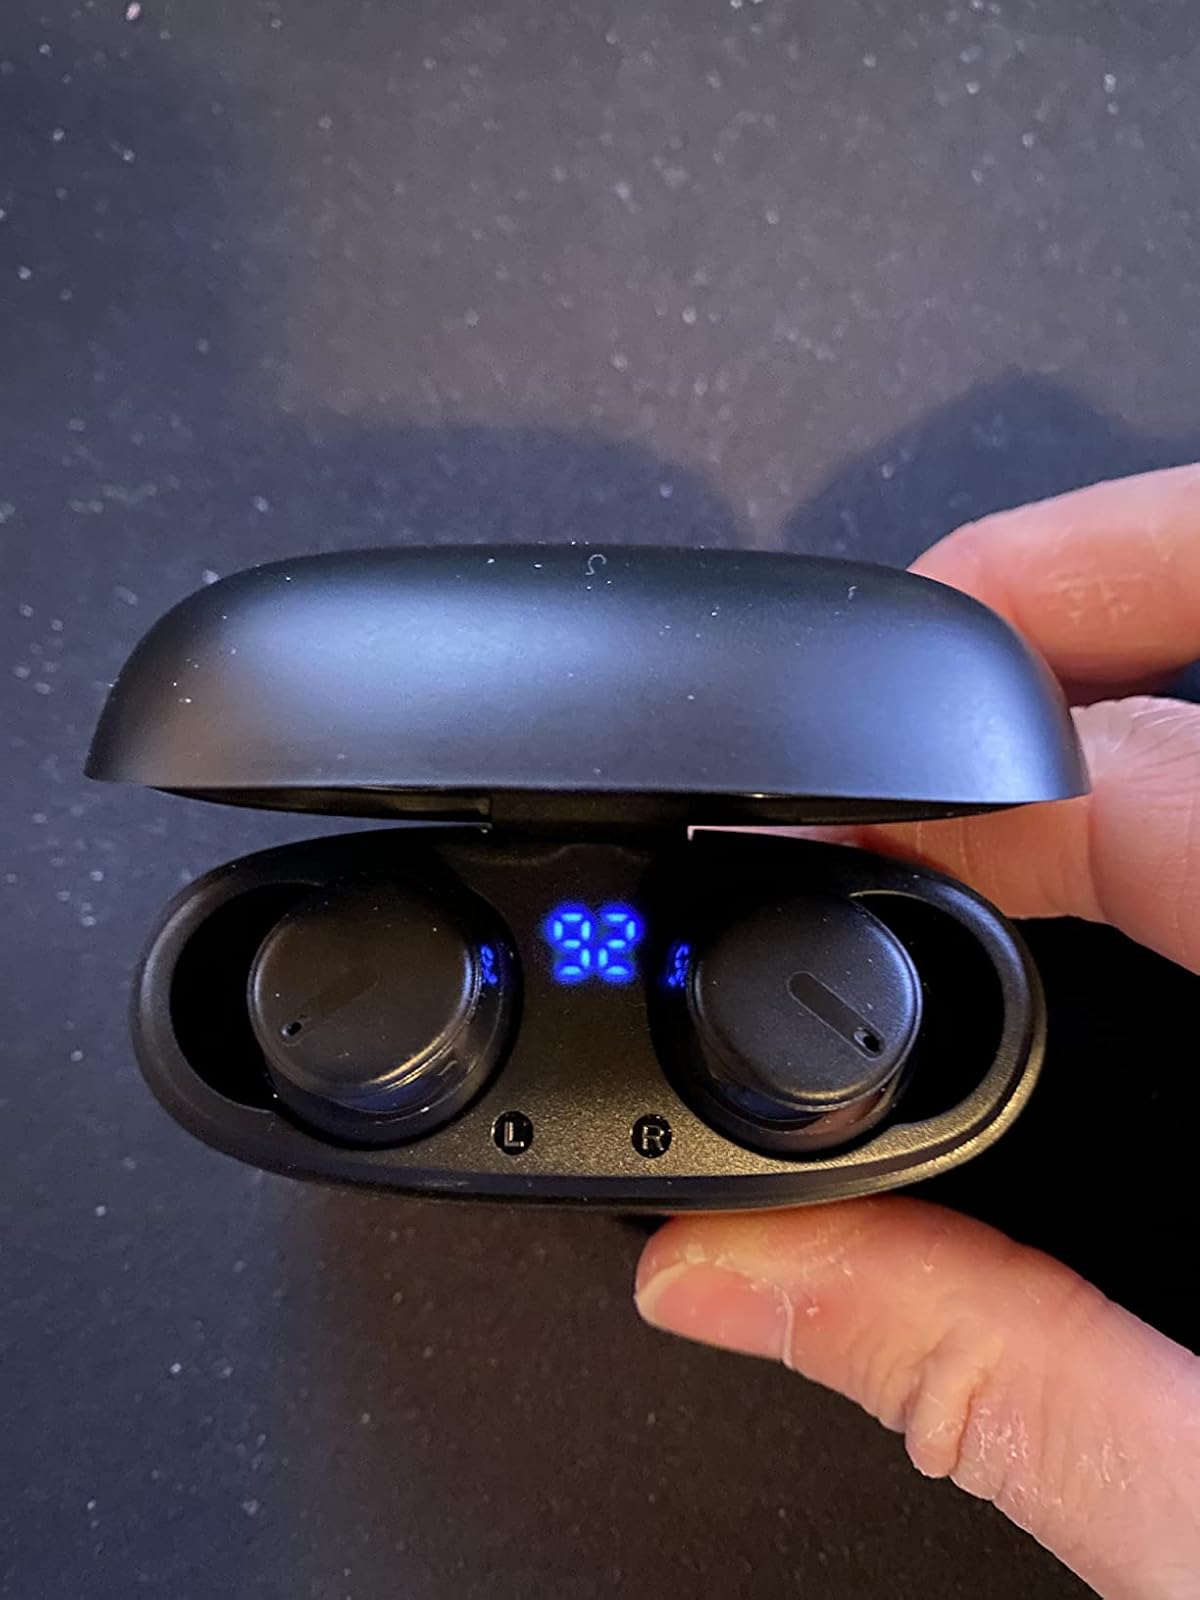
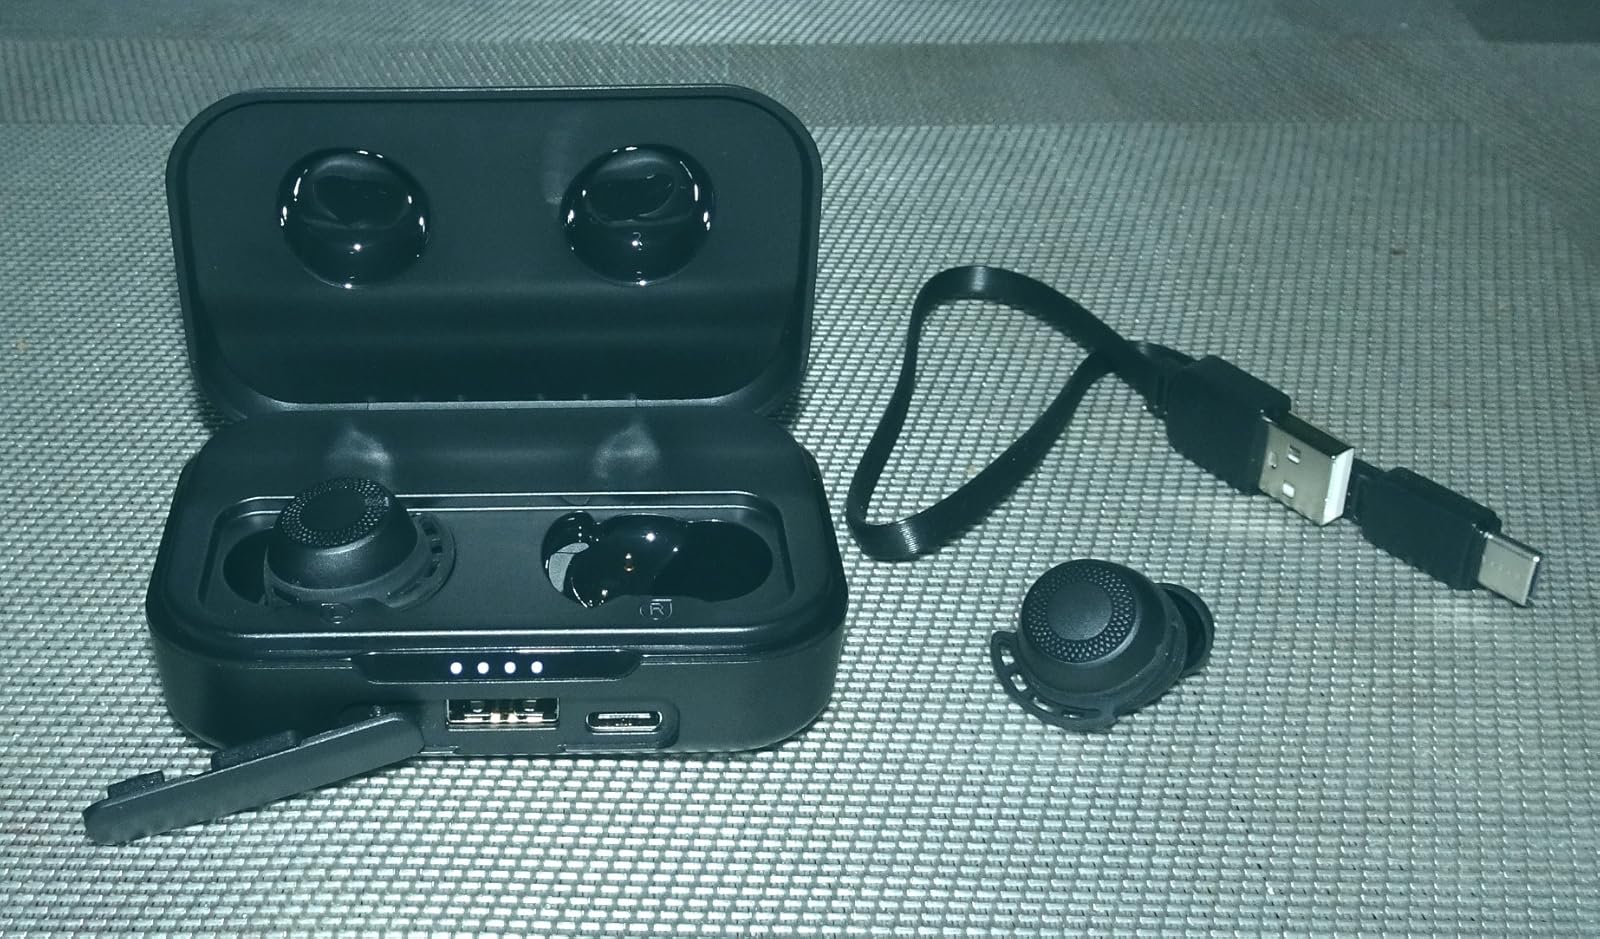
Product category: earbuds
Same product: no